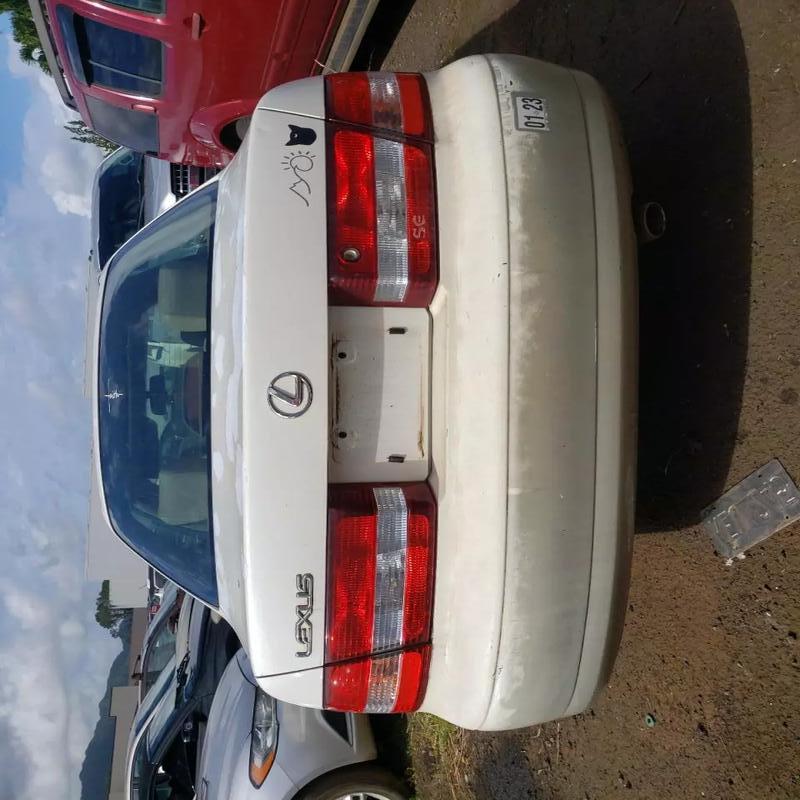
Aucun dommage détecté.
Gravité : aucun